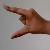
The image shows a hand gesture representing the letter 'Z' in Indian Sign Language.